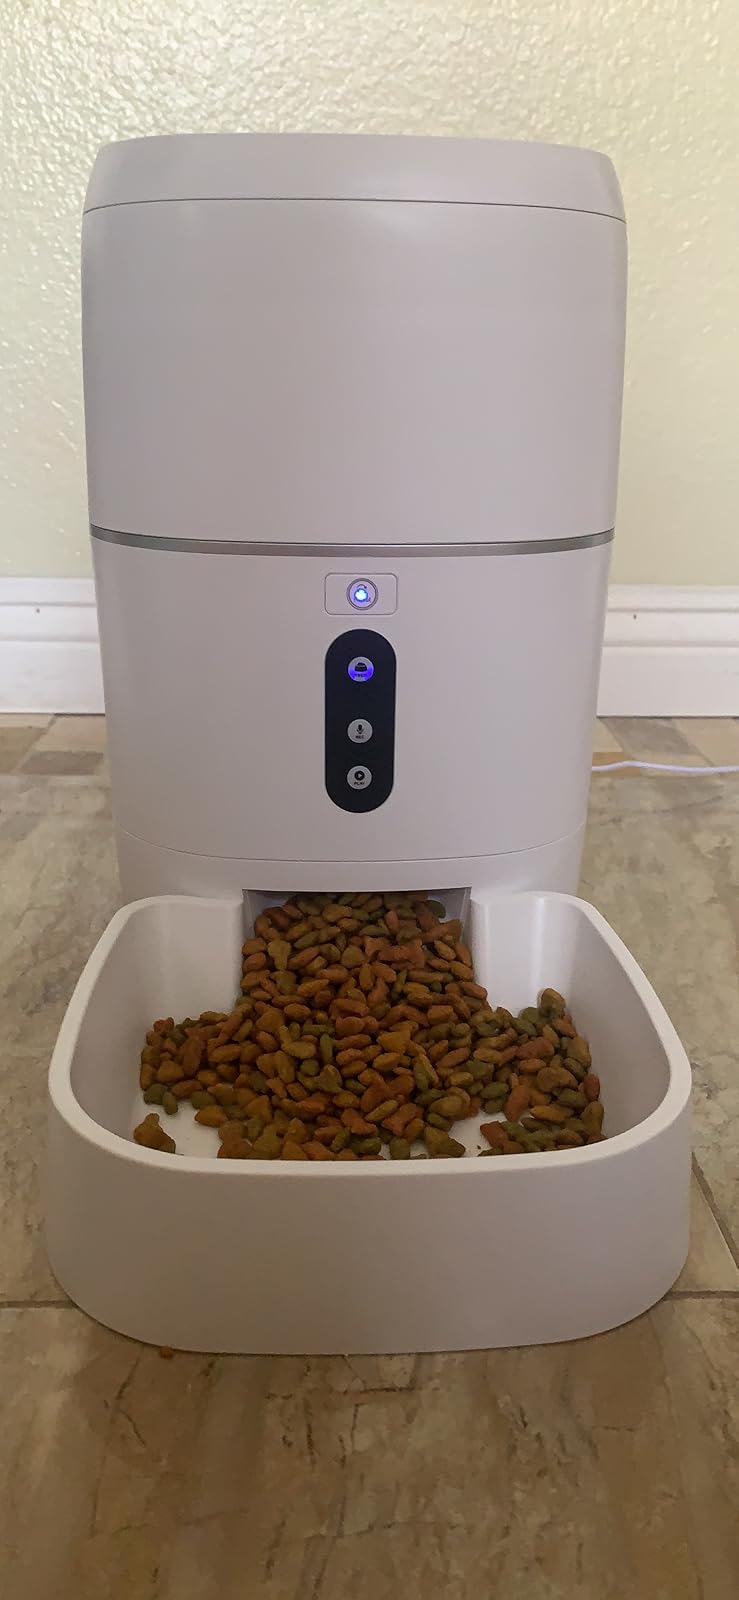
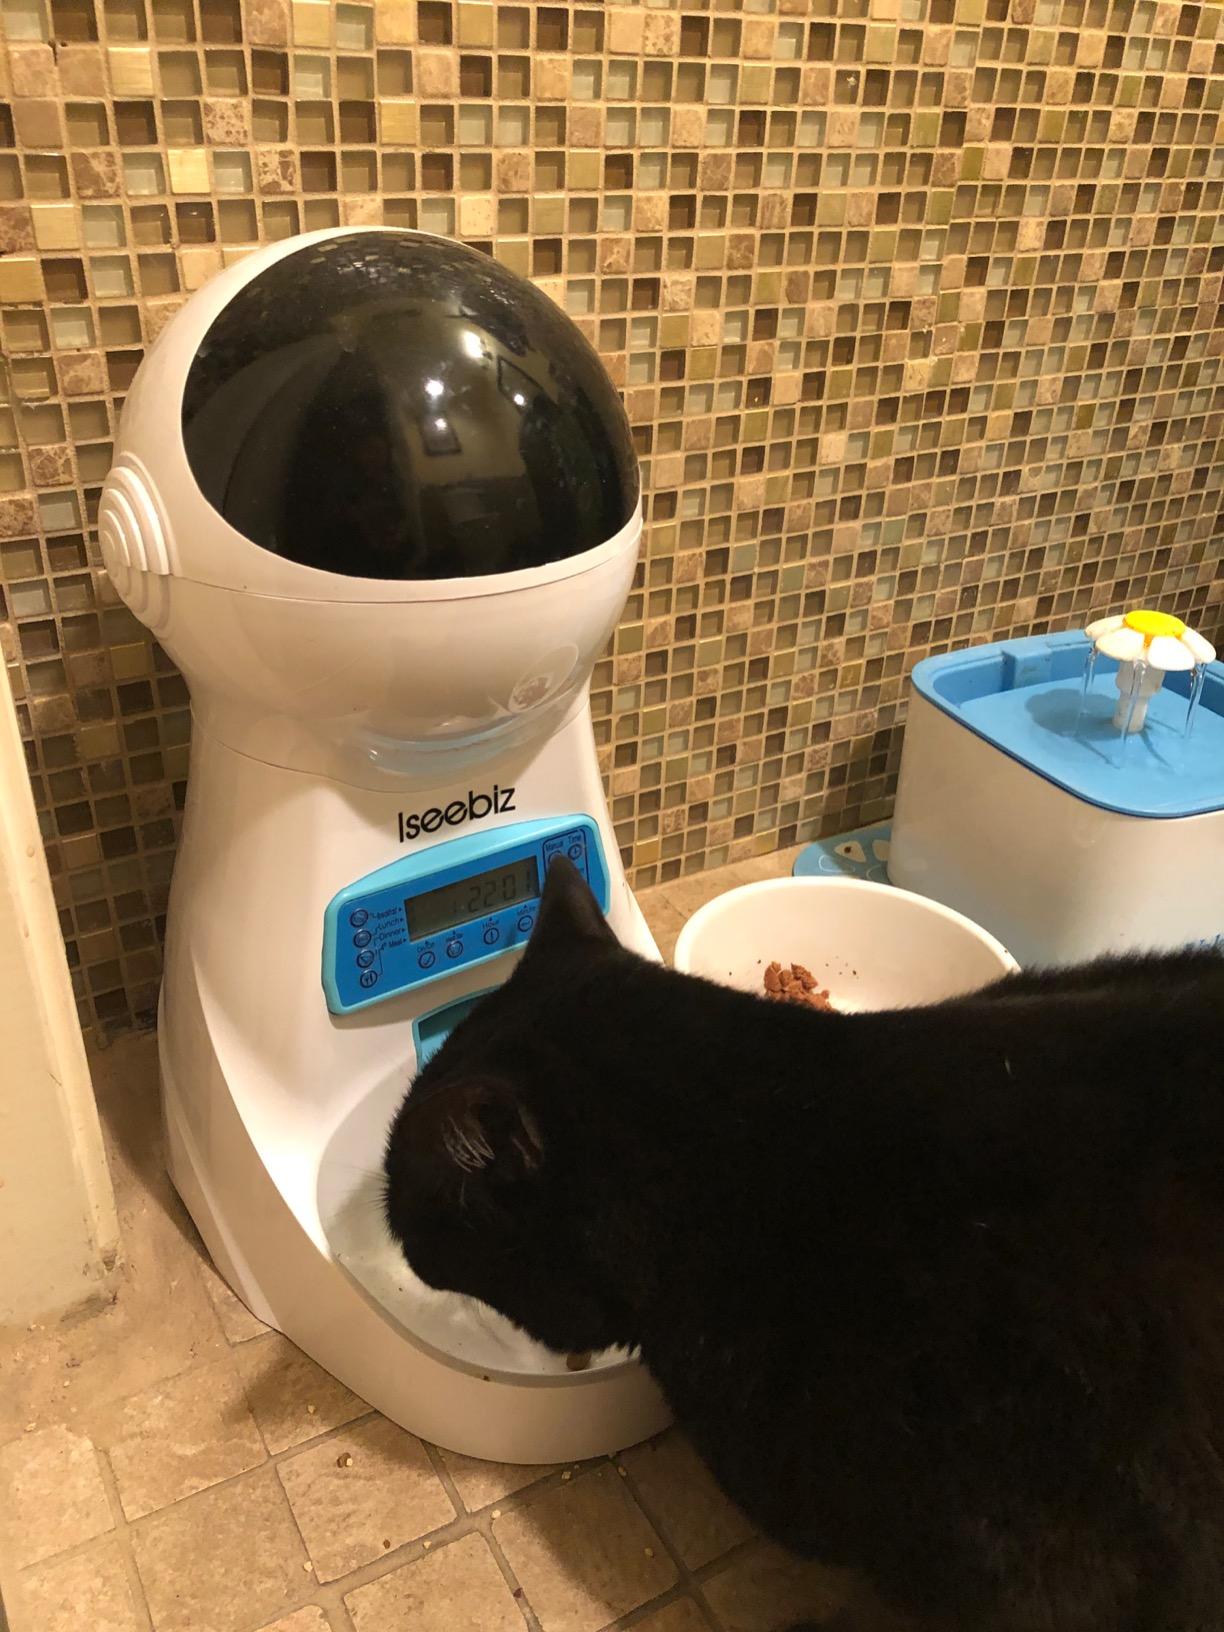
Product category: items_feeder
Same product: no